Youngor Sevelee Telewoda

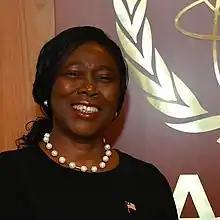
Youngor Sevelee Telewoda

Youngor Sevelee Telewoda (born September 3, 1952, in Firestone, Margibi County, Liberia) is the Liberian ambassador to Germany, Austria, Japan with Co-Accreditation to Indonesia, the Republic of Korea, Malaysia, Singapore, the Philippines, Thailand and New Zealand from 2011 to 2017. From 2003 to 2010, Telewoda served as Liberia’s Ambassador Extraordinary and Plenipotentiary to Belgium with concurrent accreditation to the Netherlands, Luxembourg and the European Union.